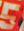
Number: 5